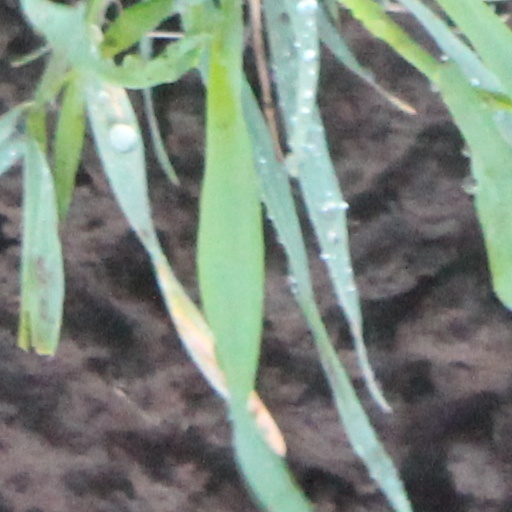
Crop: wheat